Museum für Angewandte Kunst (Cologne)

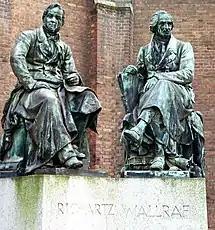
Statues of Johann Heinrich Richartz and Ferdinand Franz Wallraf in front of the museum (photomontage).

The city of Cologne decided to found an applied art museum in 1888. The core of the exhibition originally came from the collections of Ferdinand Franz Wallraf (1748–1824) and Matthias Joseph de Noël (1782–1849), and the exhibition was soon expanded through endowments. The museum's original location was a Neo-Gothic building on the Hansaring, built in 1900, but this was destroyed by bombs in 1943.